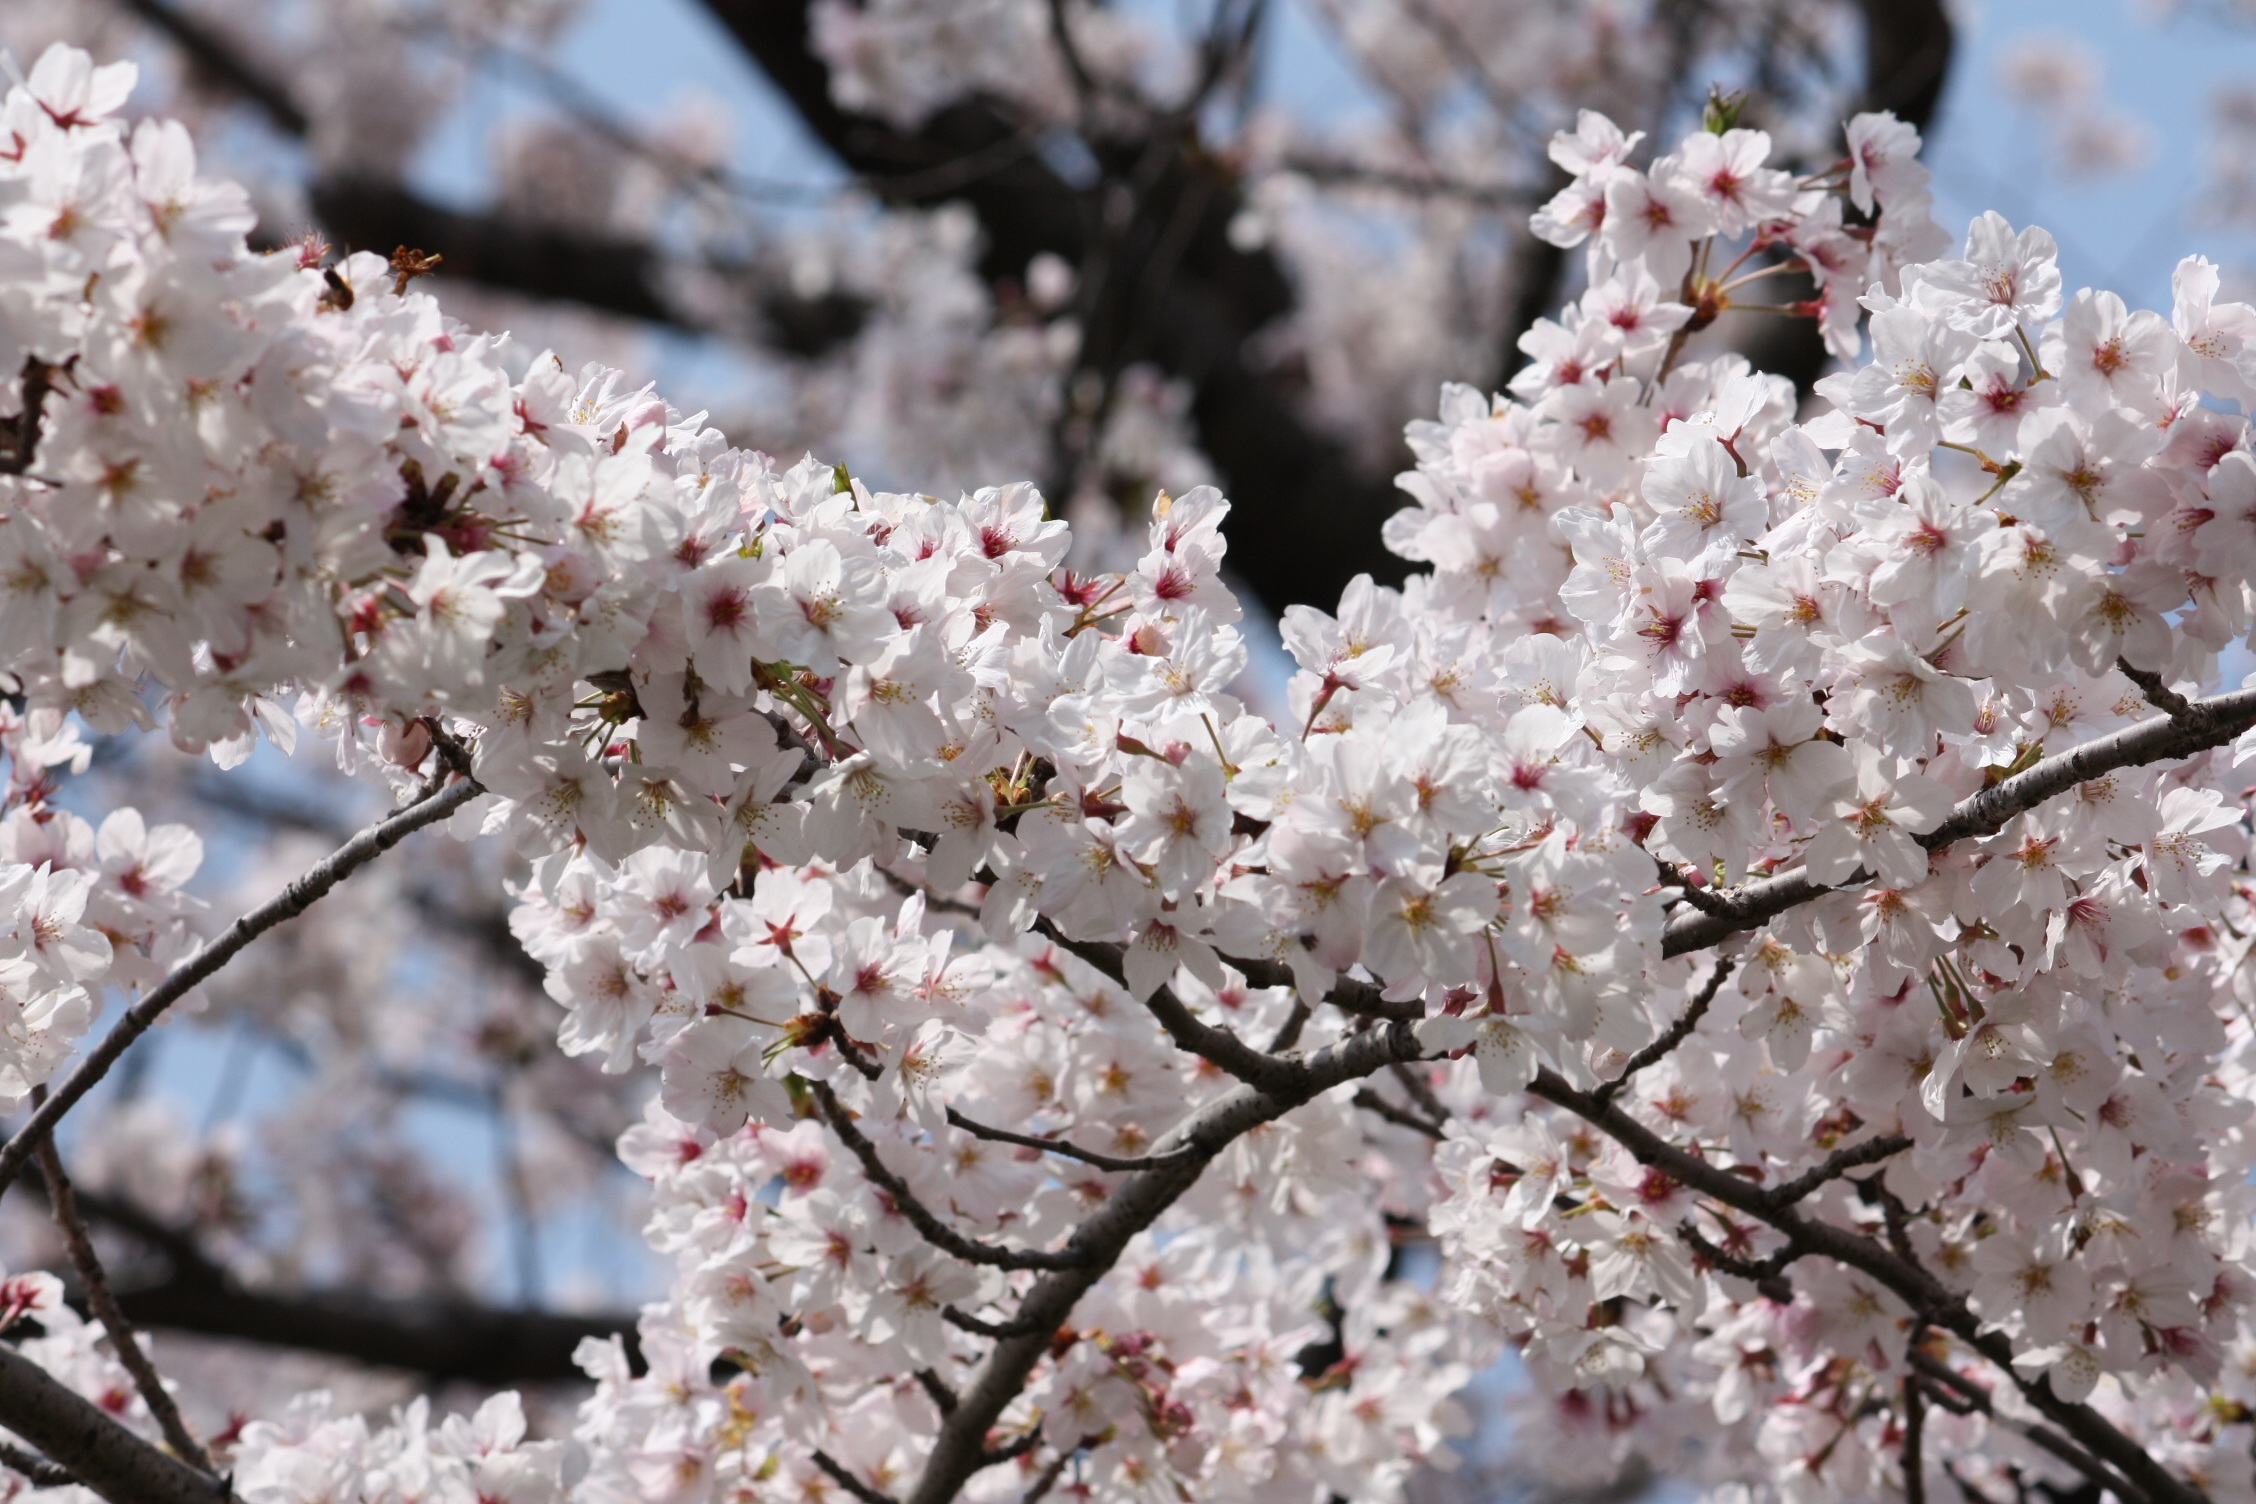
branch, blossom, plant, flower, food, spring, produce, japan, cherry blossom, cherry, flowering plant, in full bloom, land plant